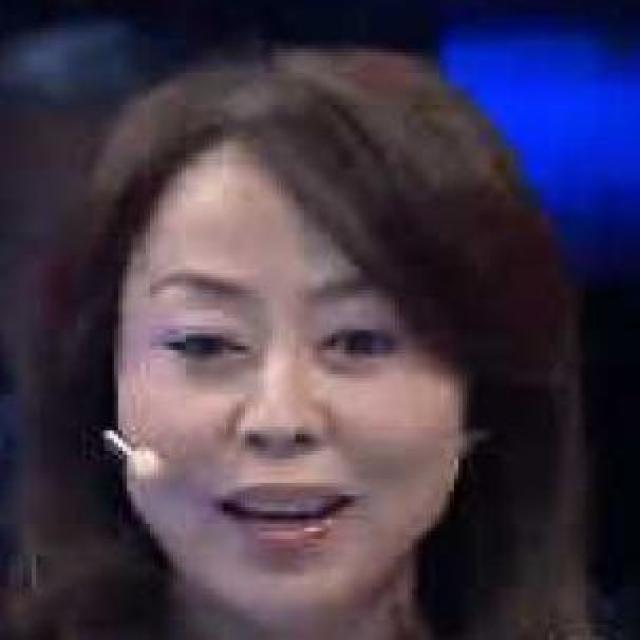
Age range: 45-64